Bhojpuri language

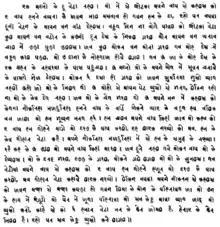
Bhojpuri story written in Kaithi script by Babu Rama Smaran Lal in 1898

Bhojpuri was historically written in Kaithi script, but since 1894 Devanagari has served as the primary script. Kaithi has variants as the locality changes, the three classified varianta are Tirhuti, Magahi and Bhojpuri variants. The Bhojpuri variant is used for writing Bhojpuri. Kaithi is now rarely used for Bhojpuri.